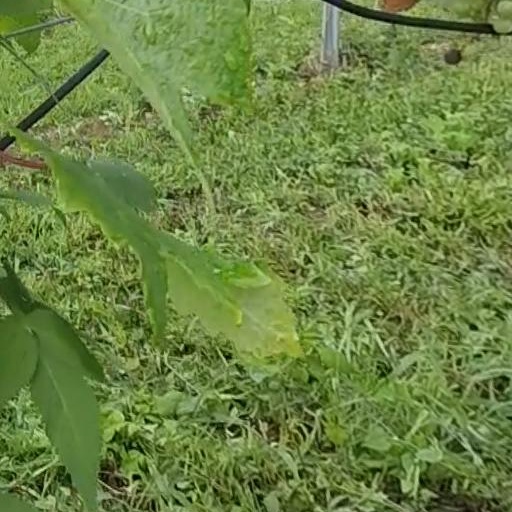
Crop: grape